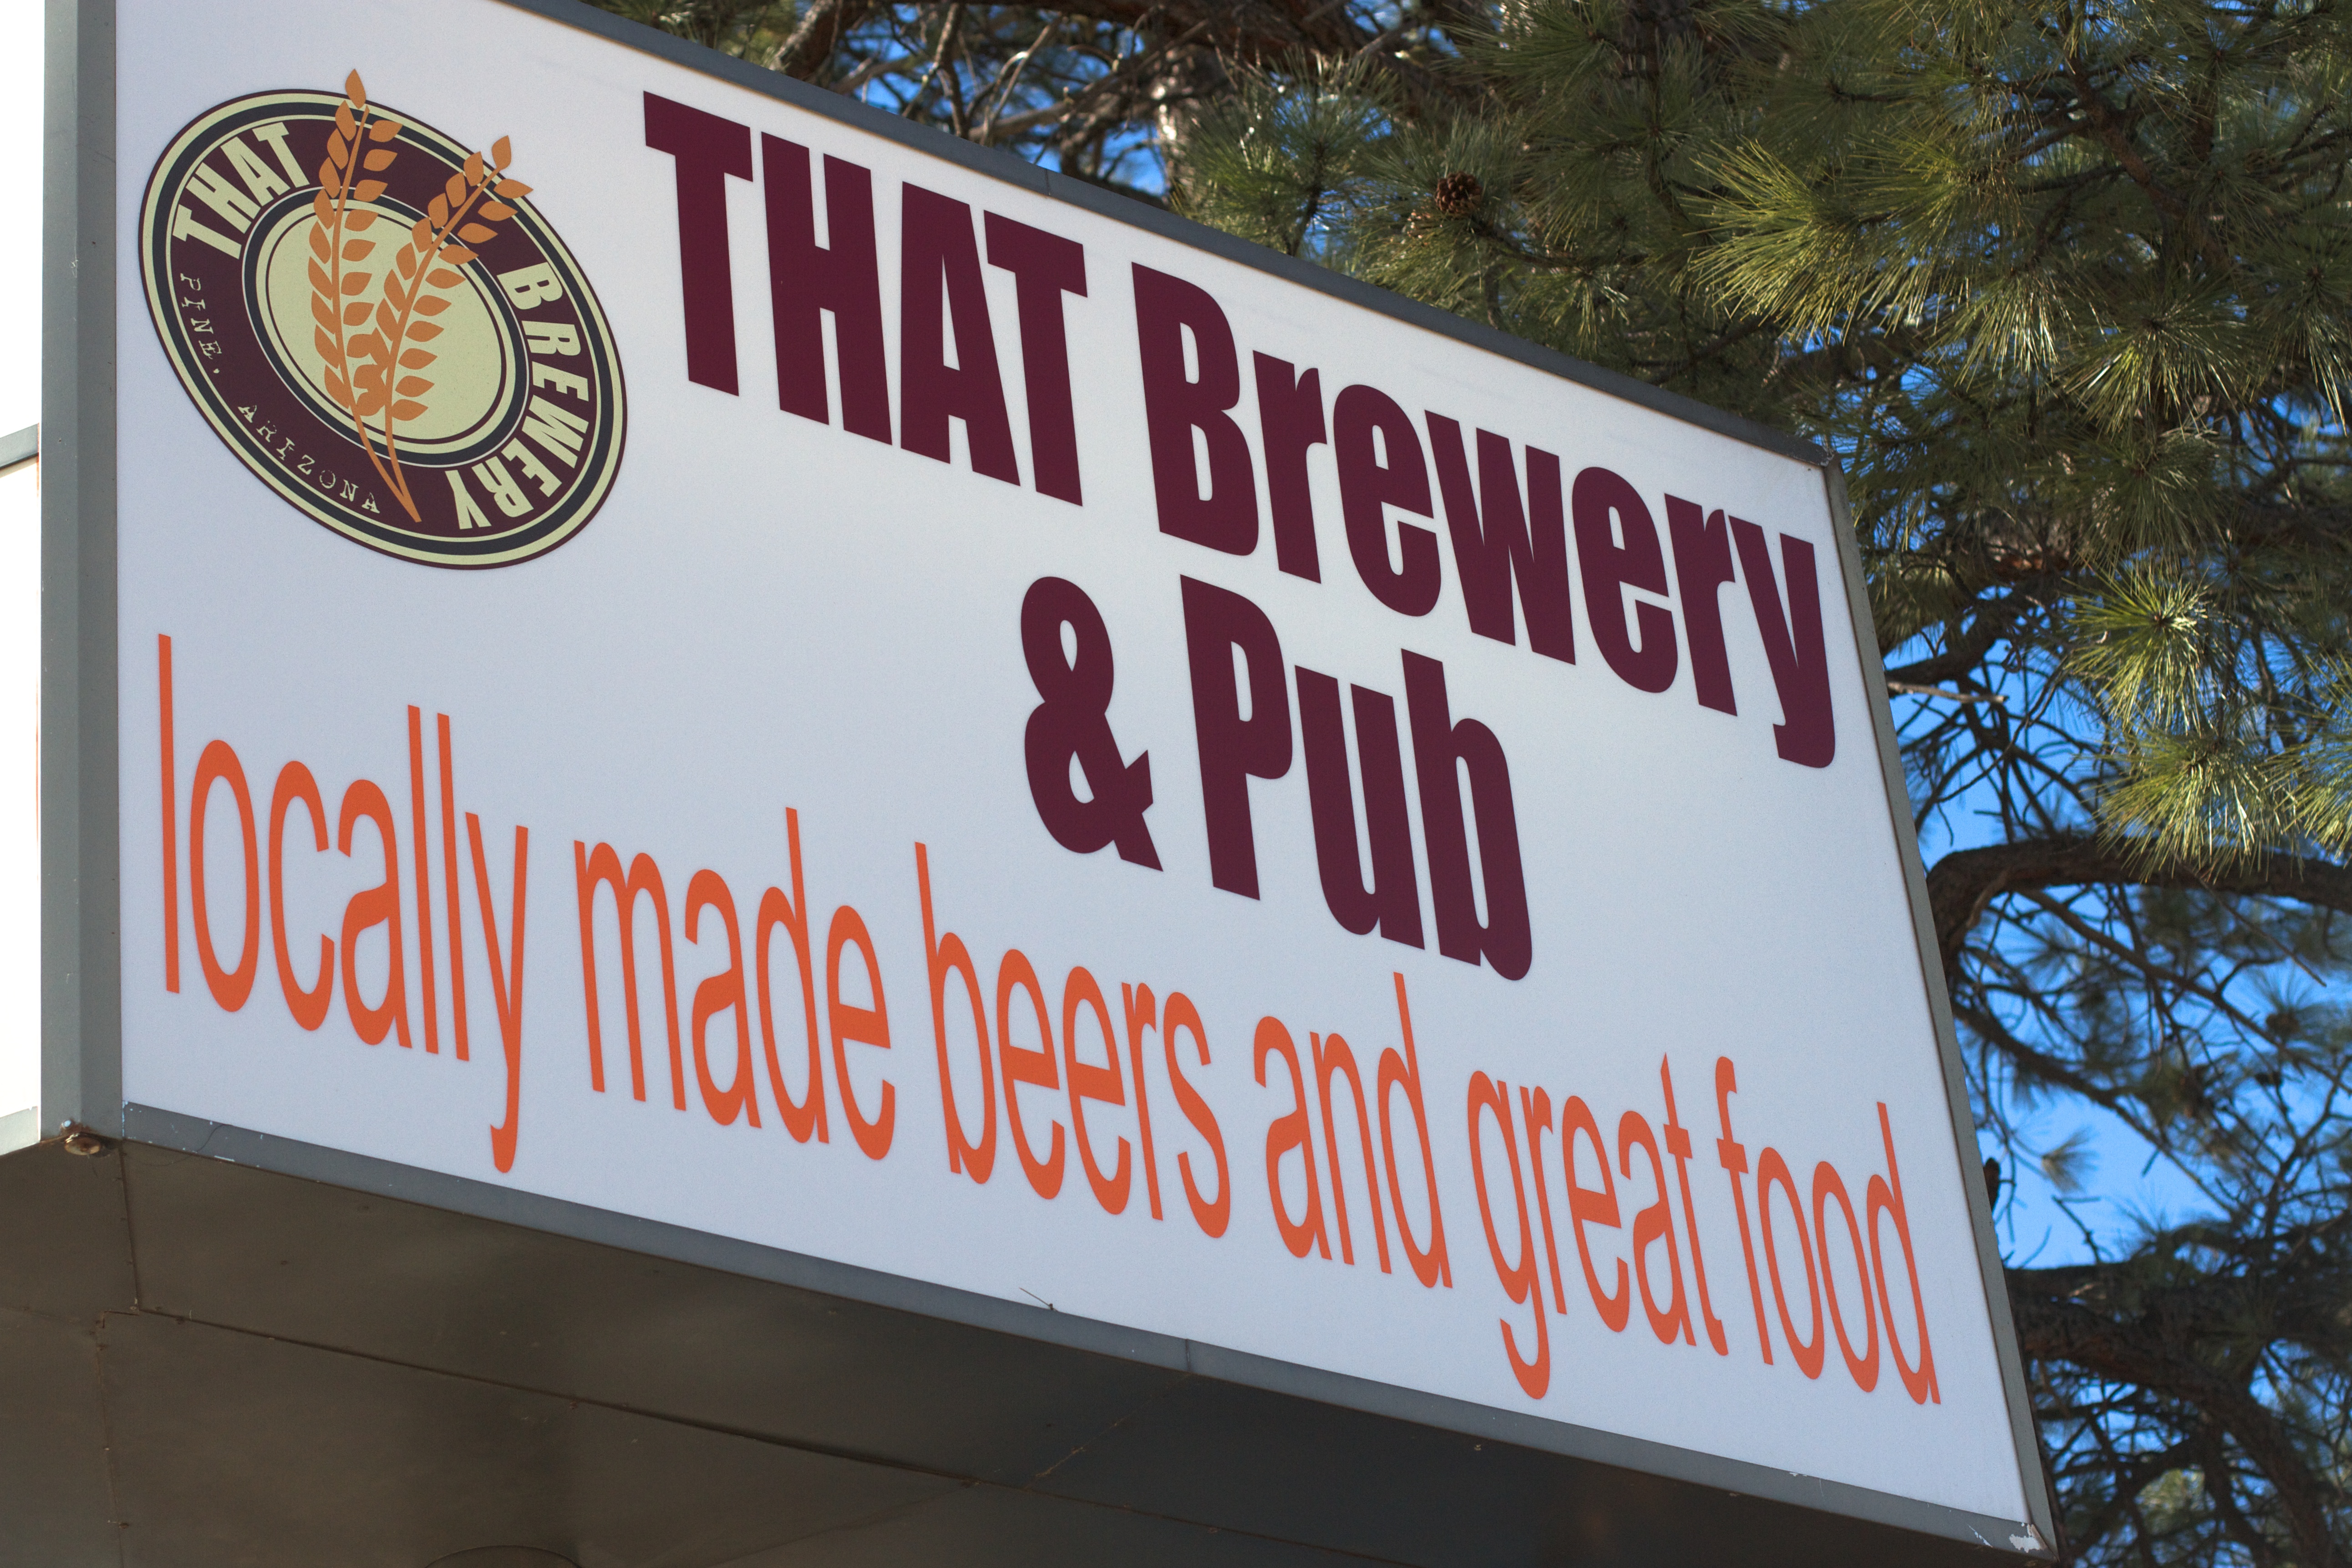
advertising, sign, banner, street sign, signage